HMS Norfolk (78)

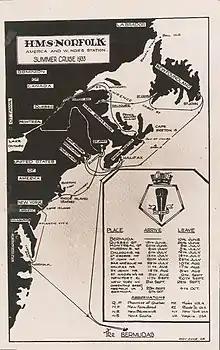
1933 HMS Norfolk Summer cruise map

In July 1931, "Norfolk" and "Devonshire" were the first British Navy ships to visit the German harbour Kiel. In September 1931, the crew of the "Norfolk" were part of a mutiny that later became known as the Invergordon Mutiny. The ship later served with the Home Fleet until 1932 and was then Flagship of the 8th Cruiser Squadron on the America and West Indies Station, based at the Royal Naval Dockyard on Ireland Island in the Imperial fortress colony of Bermuda, between 1932 and 1934. "Norfolk" left Bermuda on 21 November 1934 for England. From 1935 to 1939, "Norfolk" served with the Commander-in-Chief, East Indies, before coming home to refit in 1939, being still in dockyard hands when war was declared.